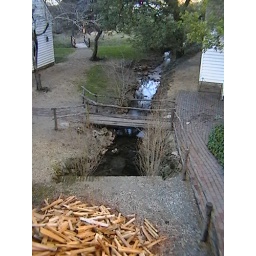
Cool bridge near the book binder's.